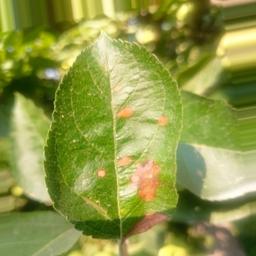
Label: Alternaria